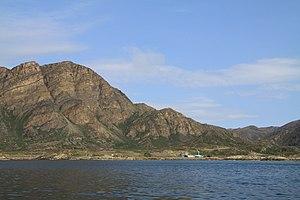
La culture de Saqqaq est une culture préhistorique du Groenland. Elle s'est développée sur la période comprise entre 2 500 et 800 ans av. J.-C. Avec celle de l'Indépendance I, attestée durant les IIIᵉ millénaire av. J.-C. et IIᵉ millénaire av. J.-C., le Saqqaquien est l'une des deux plus anciennes cultures archéologiques connues au Groenland. La culture de Saqqaq est également attestée au nord-est du Nunavut, au sein de la péninsule de Bache, une terre située sur l'île d'Ellesmere.